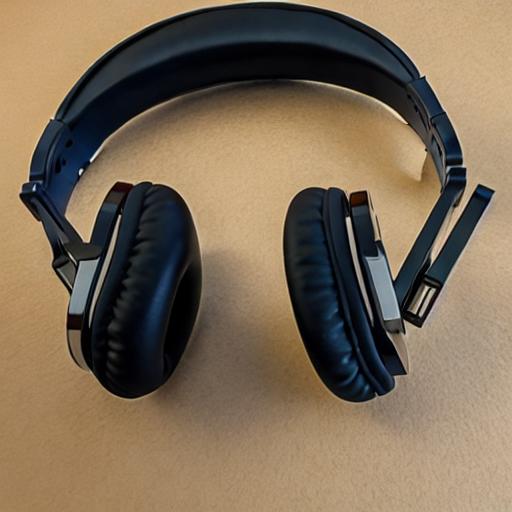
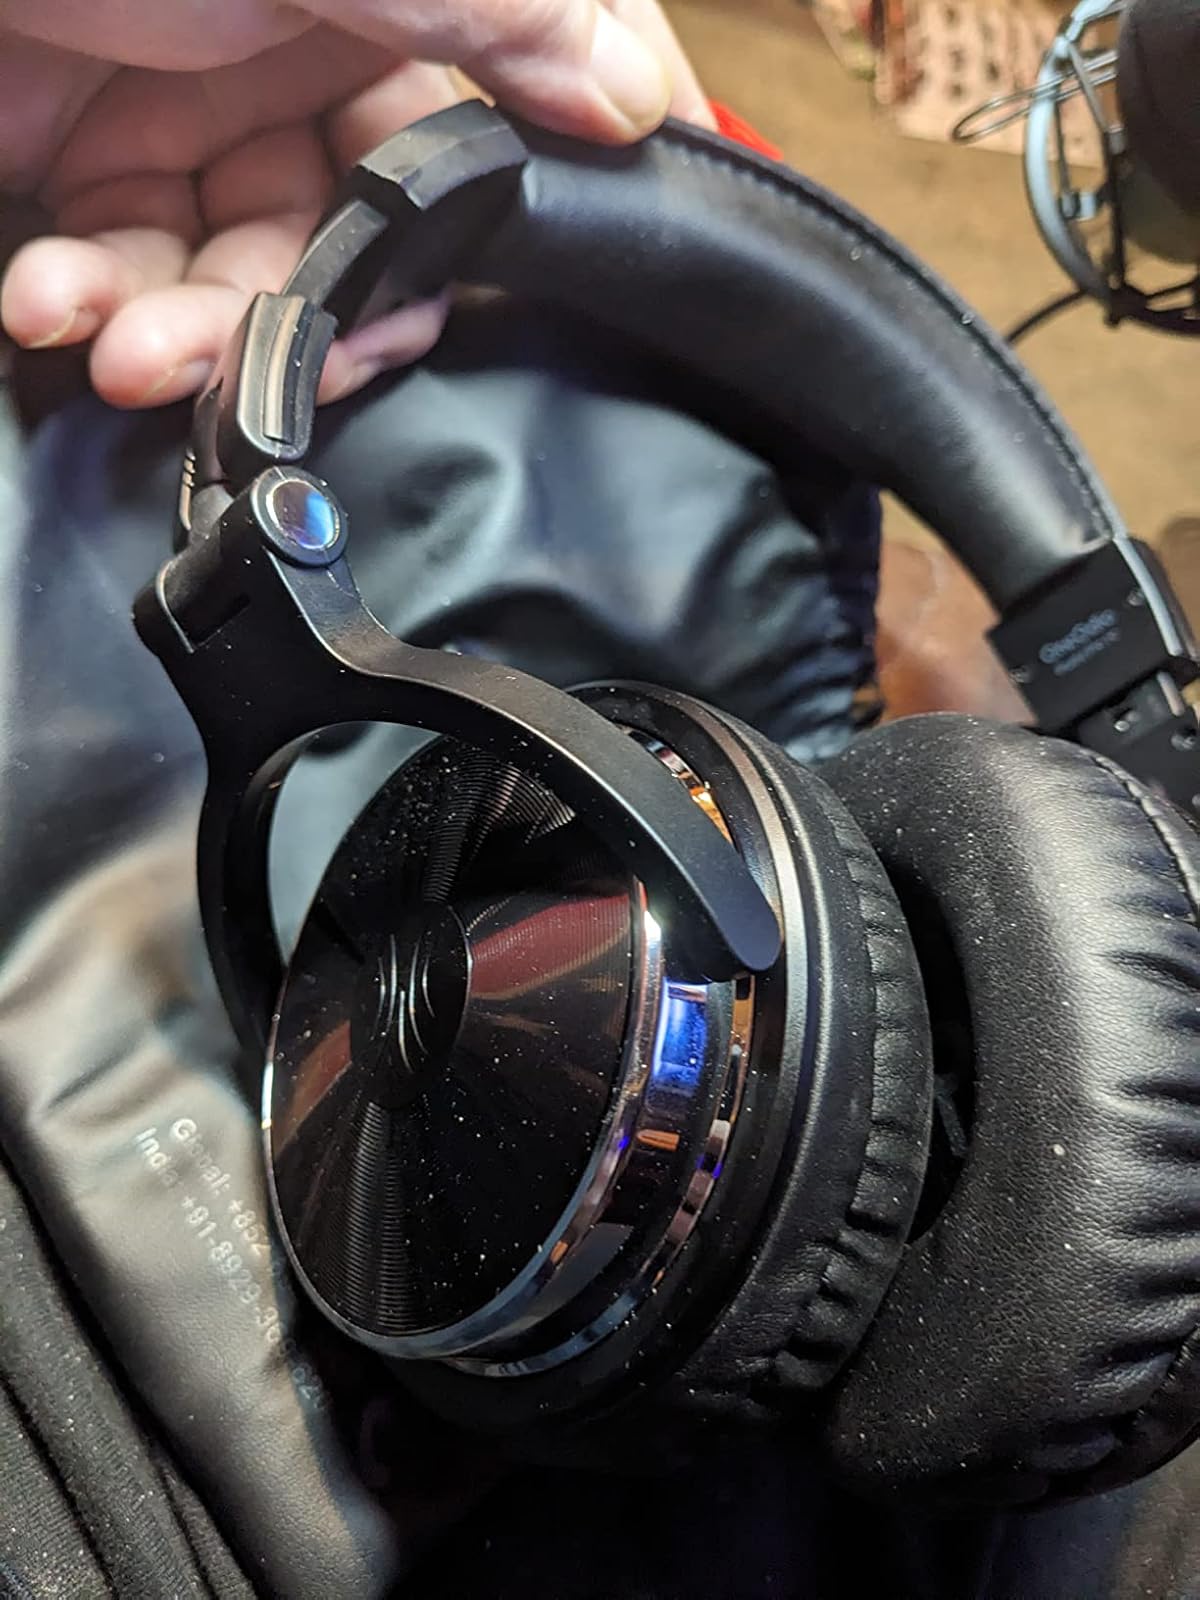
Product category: headphones
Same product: no